Southernmost Point Buoy

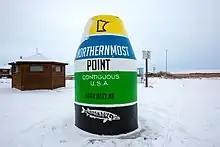
The northernmost point appears modeled after the Key West buoy.

A more southern part of Key West Island exists and is publicly accessible: the beach area of Fort Zachary Taylor Historic State Park at approximately , and approximately farther south than the marker.